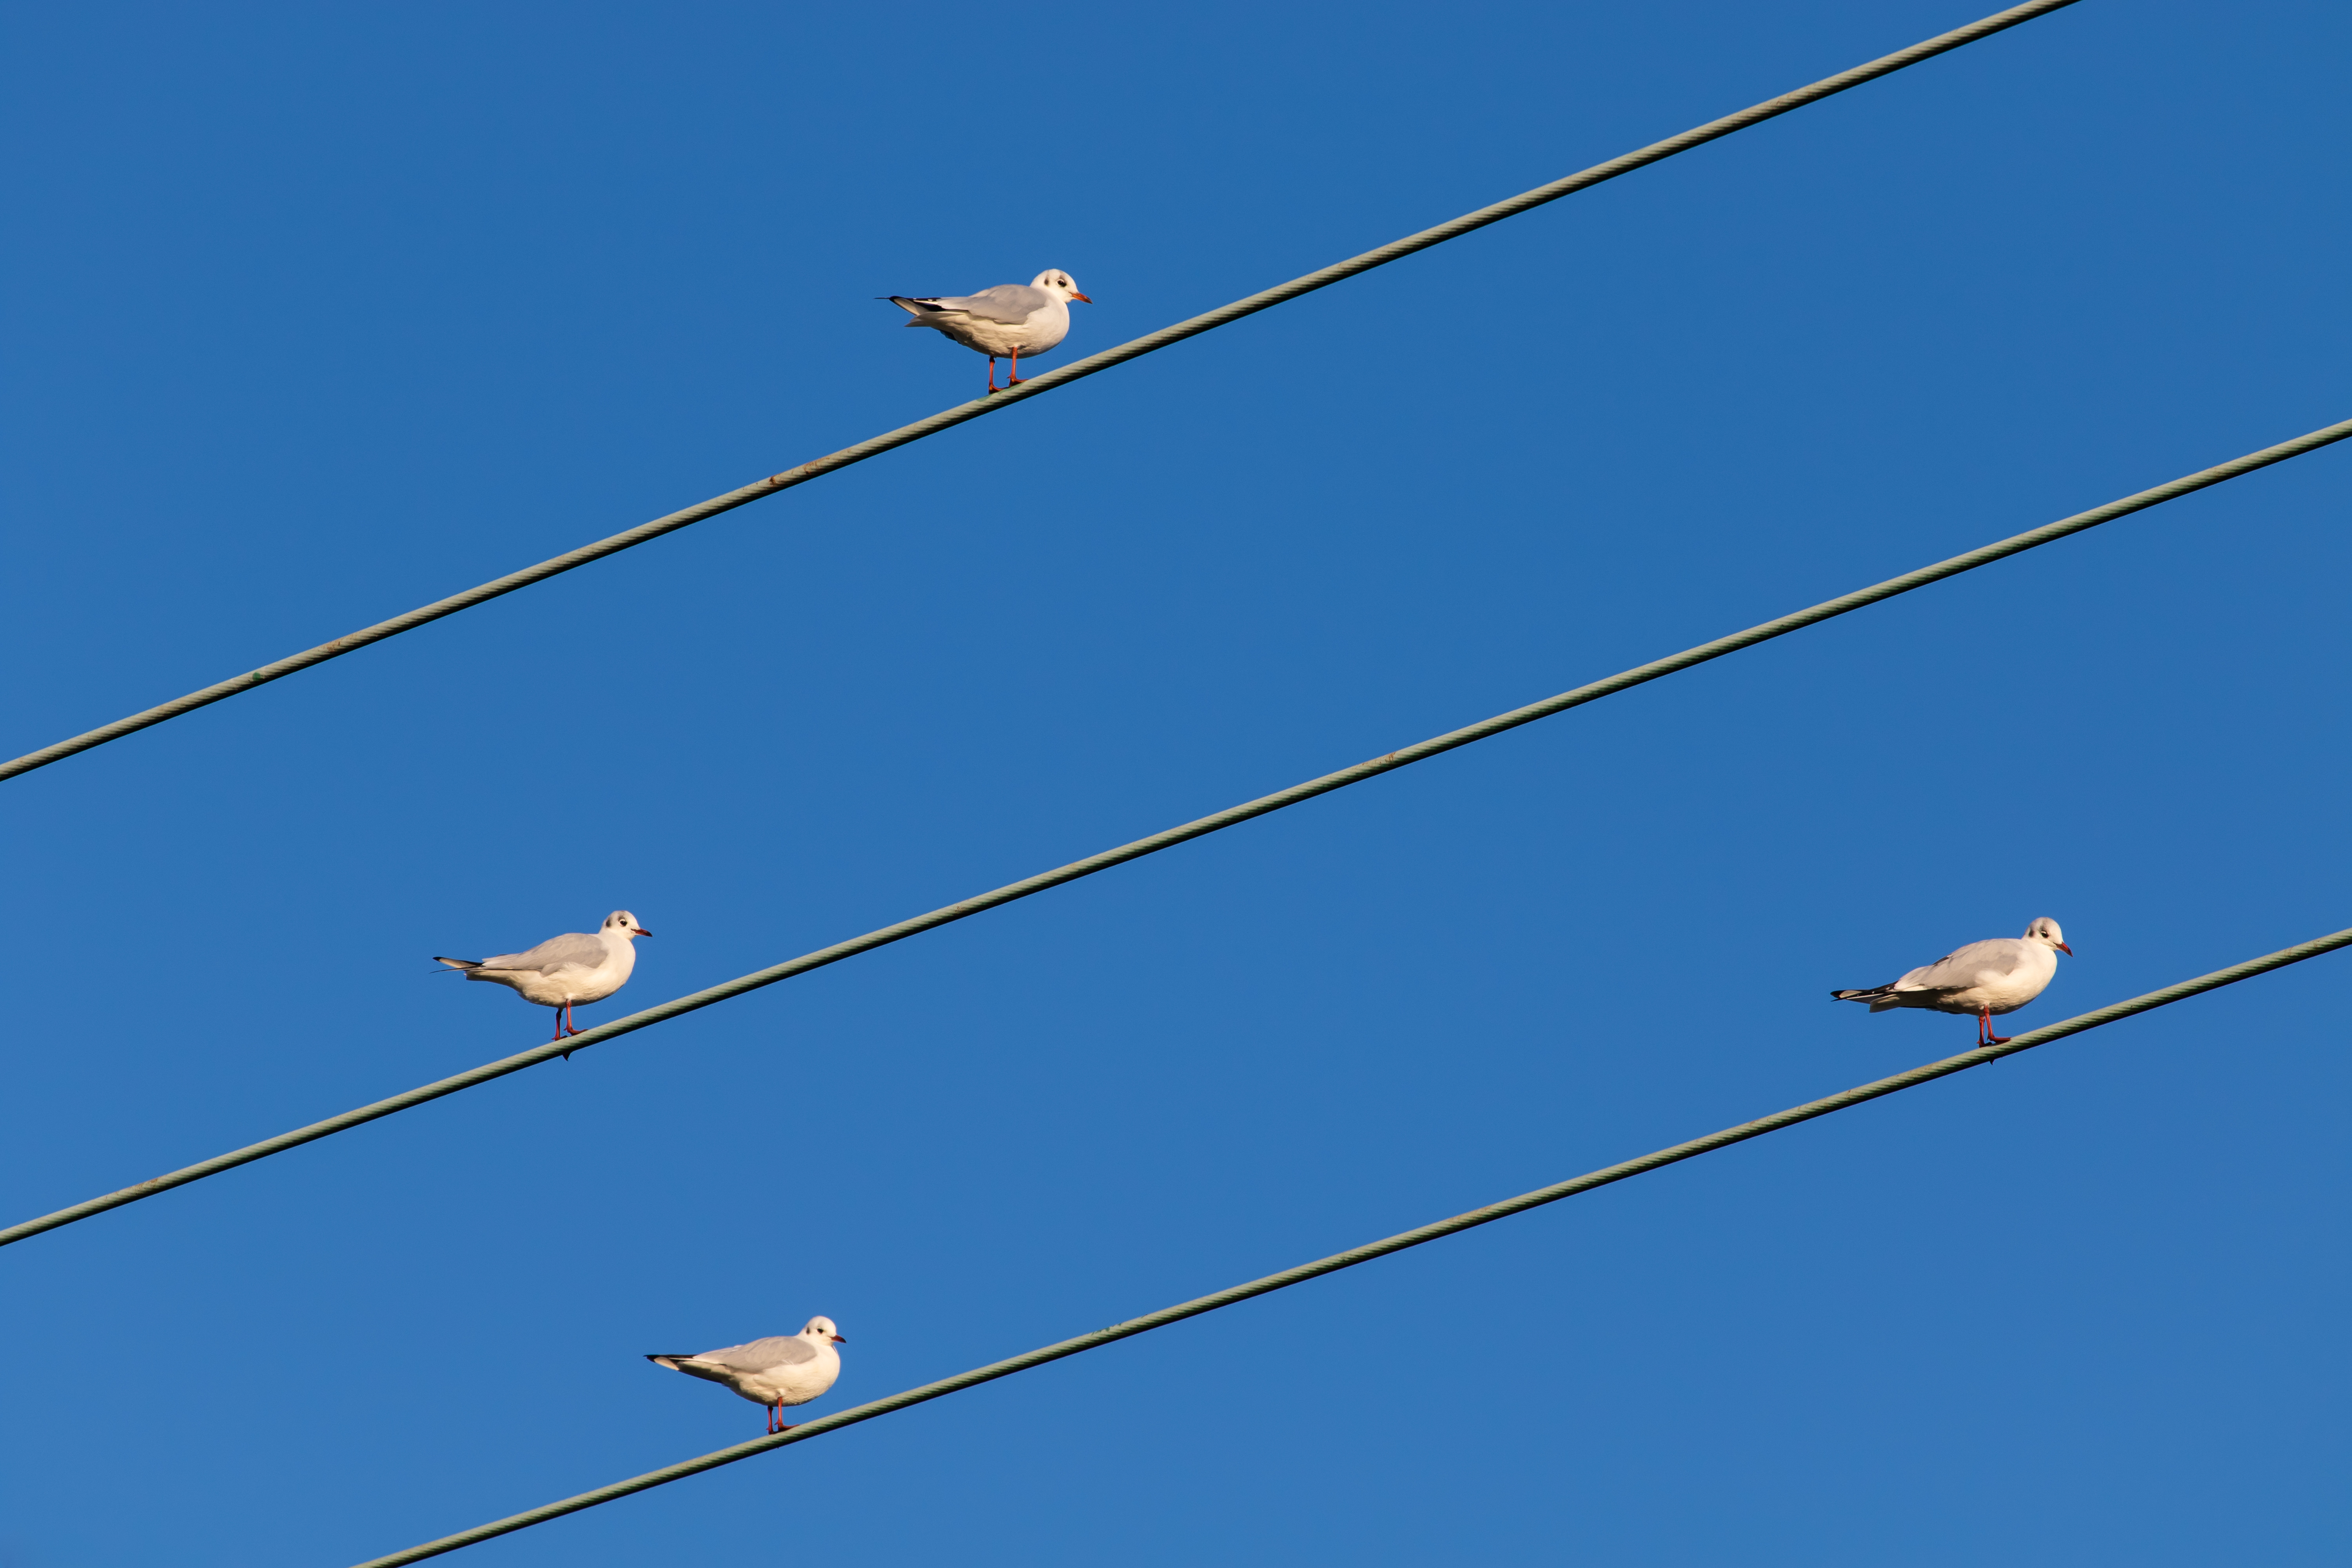
birds on wire, birds, avian, perch, sea gulls, wire, looking, outdoor, ornithology, sitting, blue, sky, line, azure, parallel, bird, technology, cloud, wing